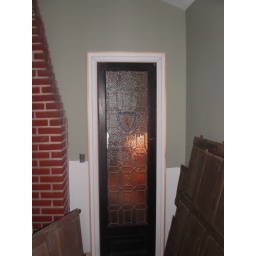
antique stained glass doors I installed in this room